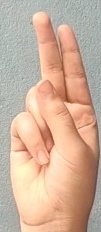
ASL sign: U